USS Remlik

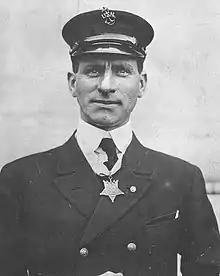
Chief Boatswain's Mate John MacKenzie, MOH, USNRF

On 17 December 1917 "Remlik" was stalking an enemy submarine in a storm, but the submarine submerged before "Remlik" could attack. The submarine's periscope appeared three times, but the very heavy sea prevented her from torpedoing "Remlik". "Remlik" remained in the area, making only against the heavy sea, in case the submarine were to reappear.